Inazuma Eleven 2

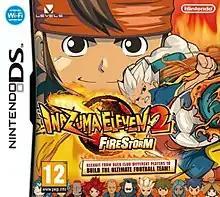
European cover artwork for "Inazuma Eleven 2: Firestorm"

is a 2009 role-playing and sports video game for the Nintendo DS by Level-5. It was released on 1 October 2009, in Japan, and was released on 16 March 2012, in Europe. It's the sequel to "Inazuma Eleven". There are two versions of the game, Firestorm ("Fire" in the Japanese version) and Blizzard.